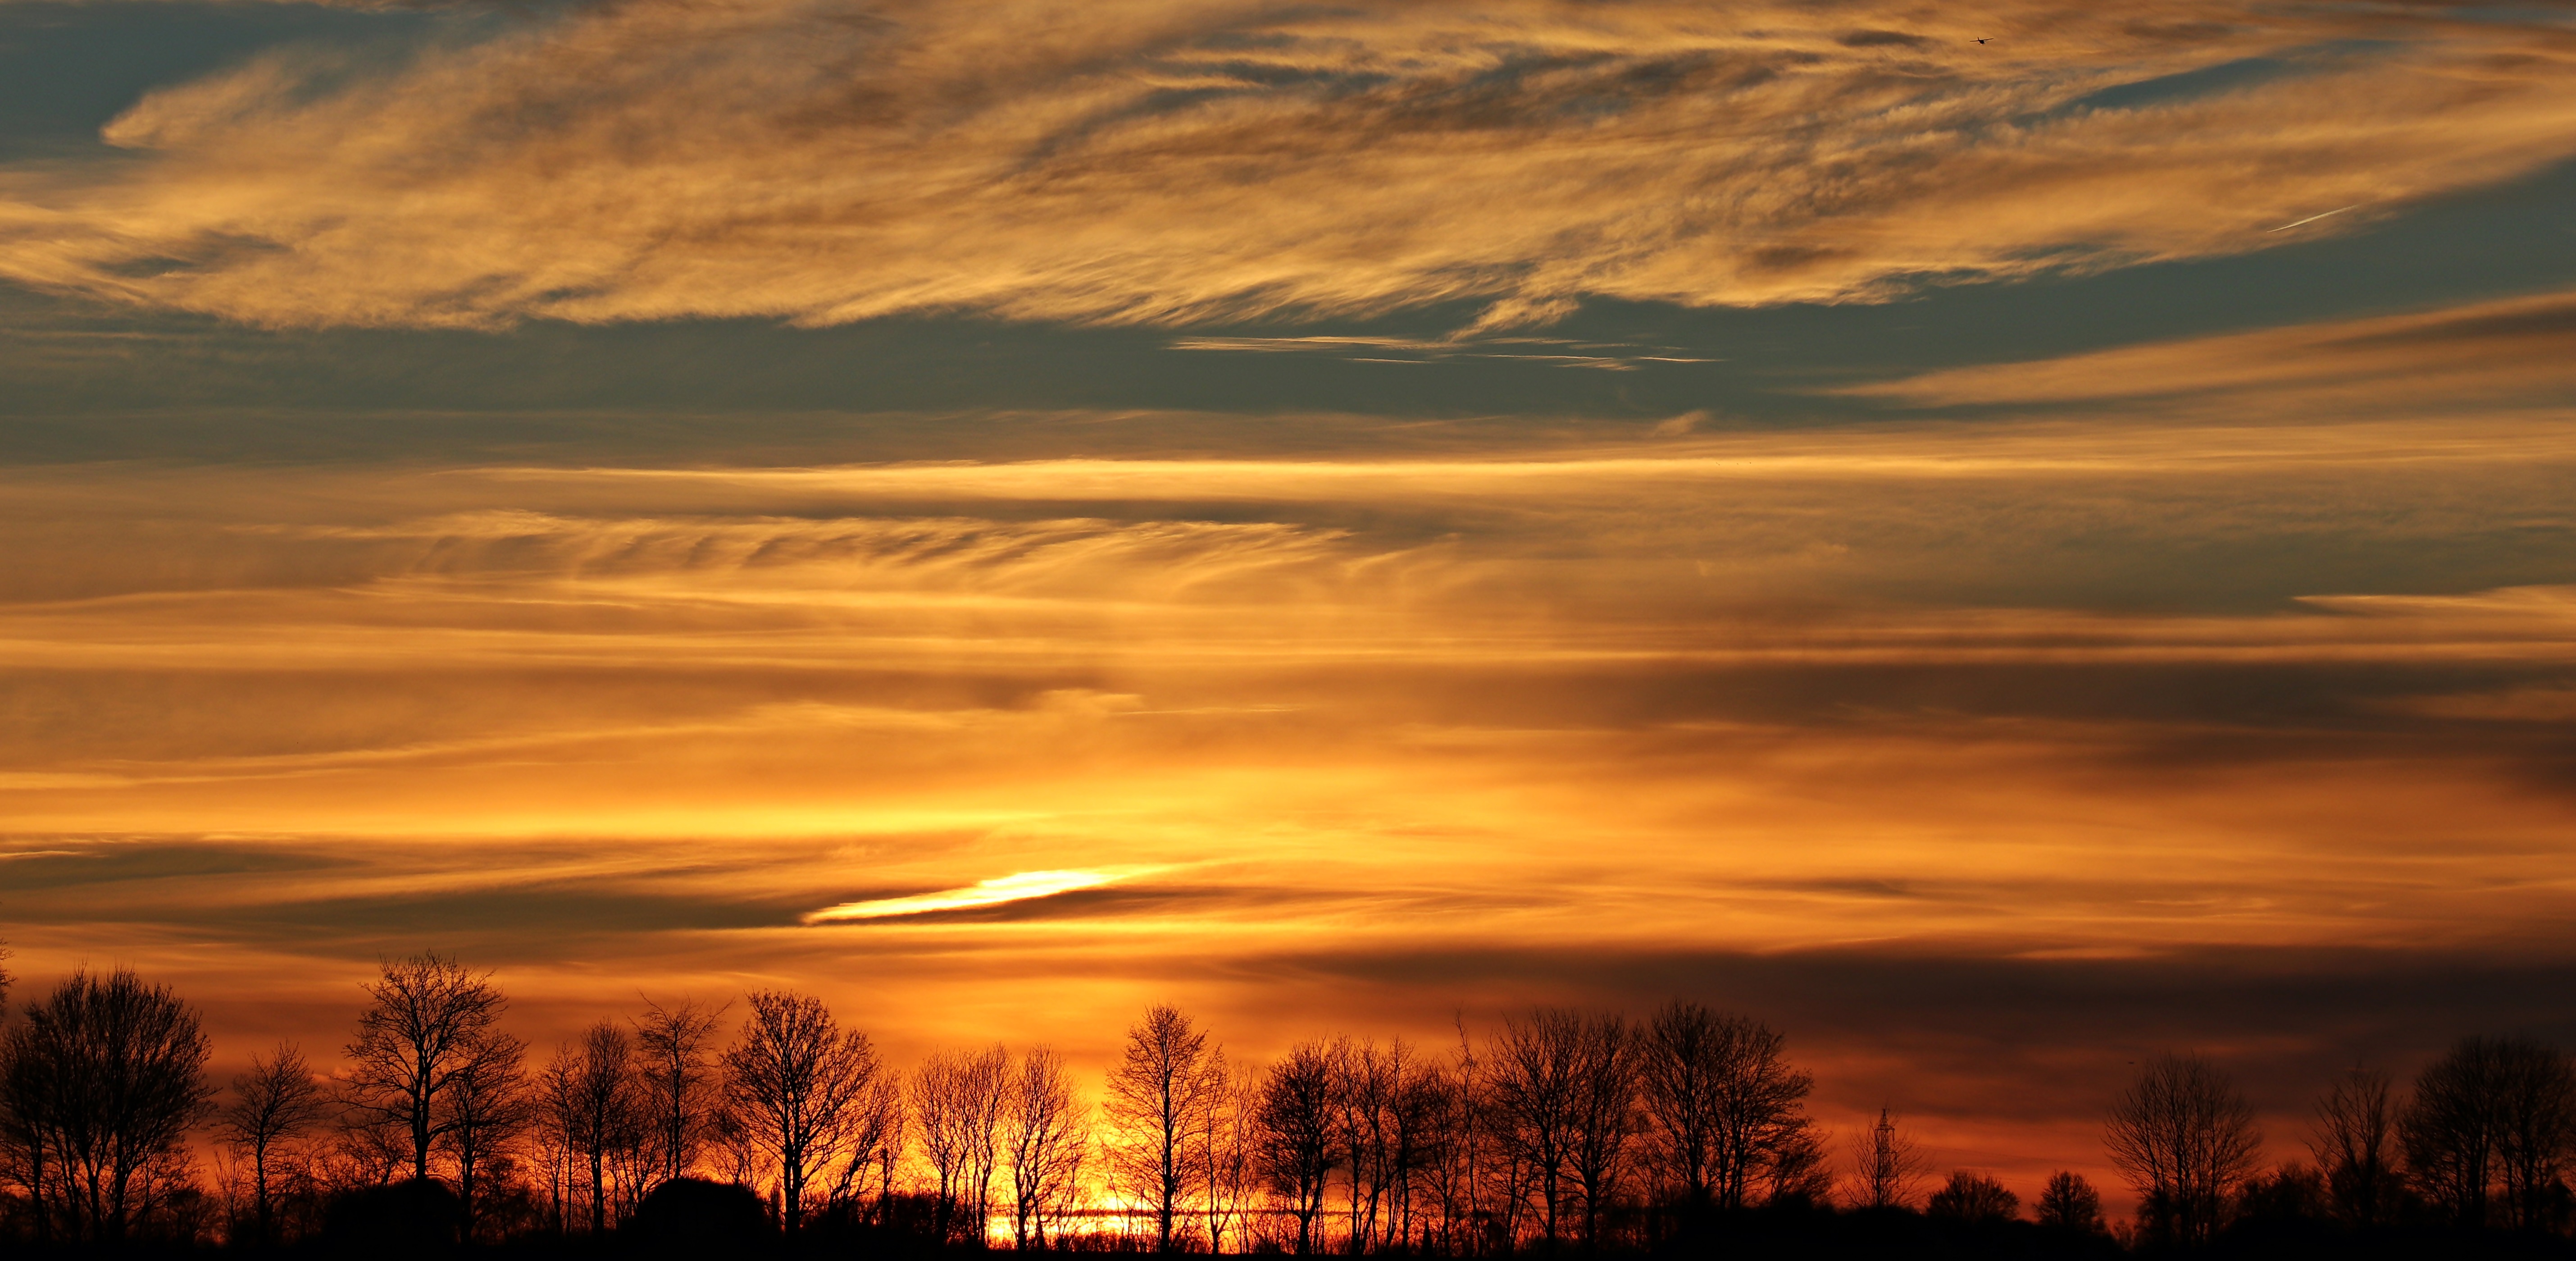
landscape, nature, horizon, winter, cloud, sky, sun, sunrise, sunset, field, prairie, sunlight, morning, dawn, atmosphere, panorama, dusk, evening, twilight, orange, red, romance, romantic, plain, trees, clouds, still, mood, winter sun, abendstimmung, distant, atmospheric, afterglow, evening sky, setting sun, evening hours, red sky at morning